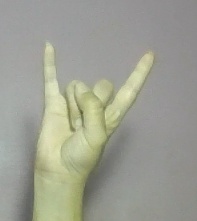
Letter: la